Question: Please indicate a possible affordance area of the banana that can be used for peeling
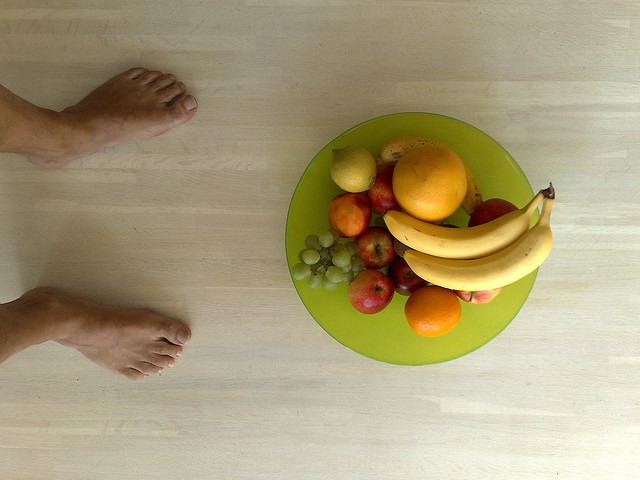
Answer: [380.5, 184.5, 556.5, 293.5]